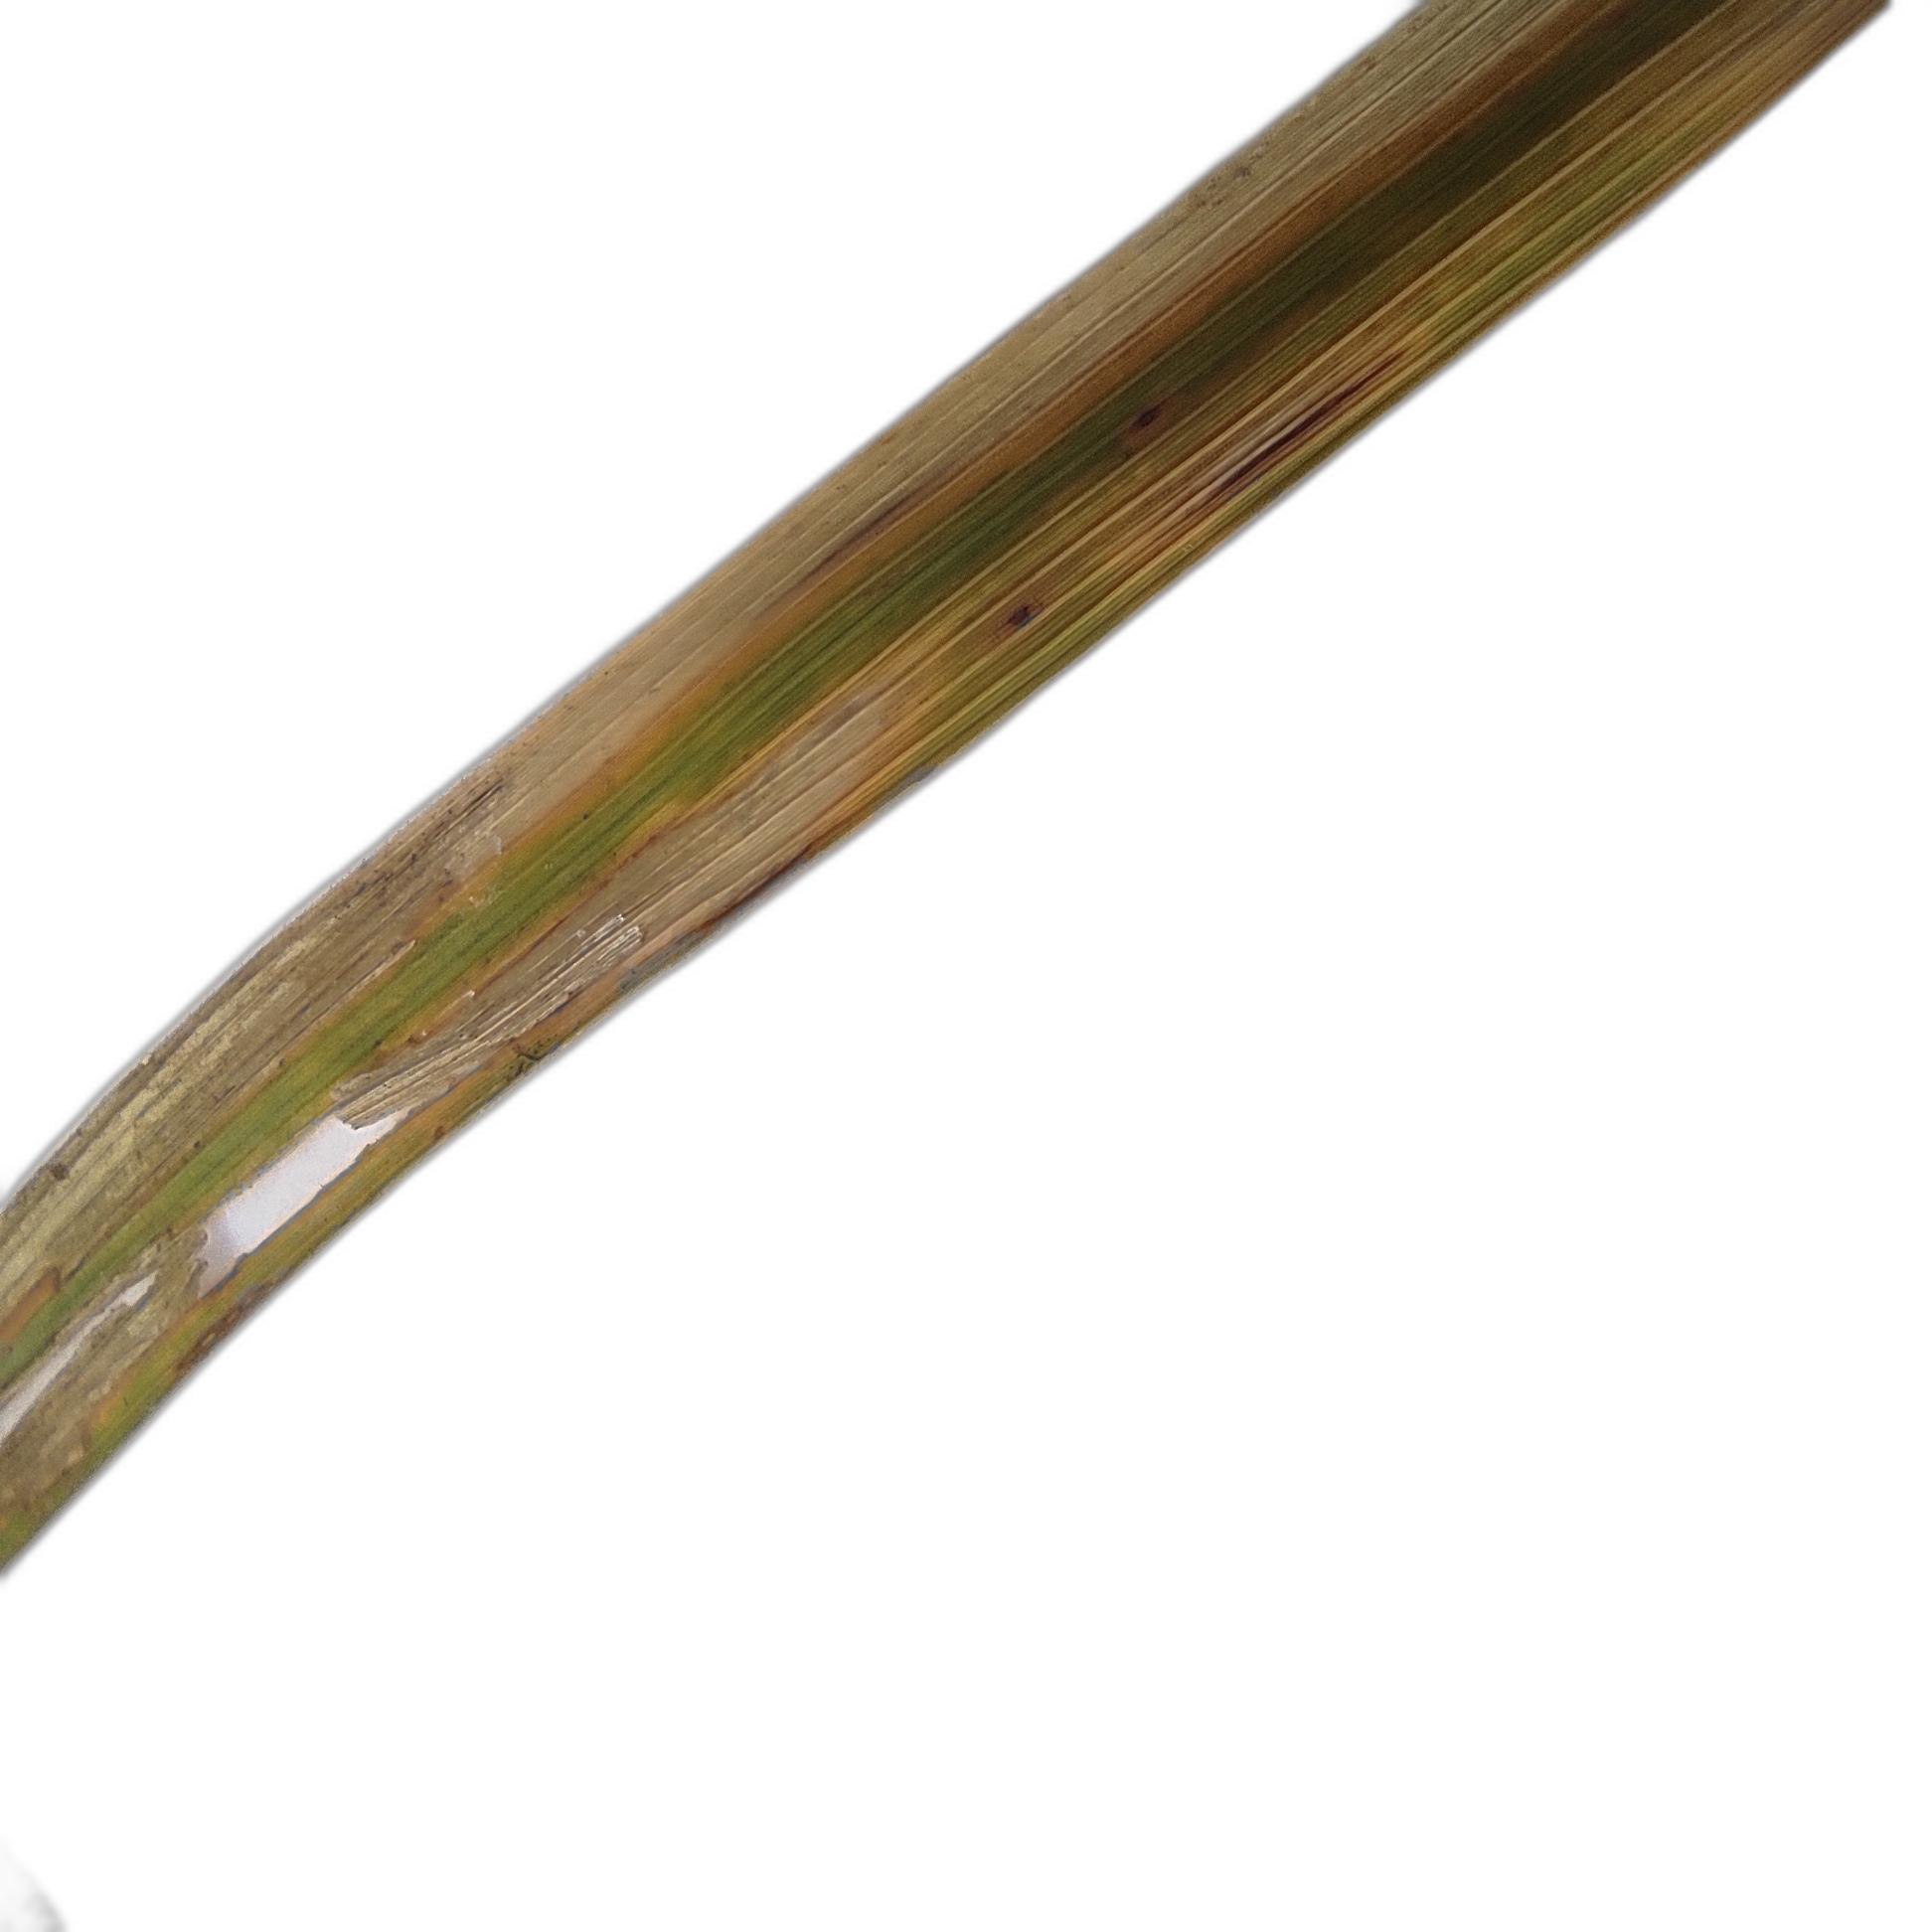
Label: Leaf Scald